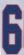
Number: 6